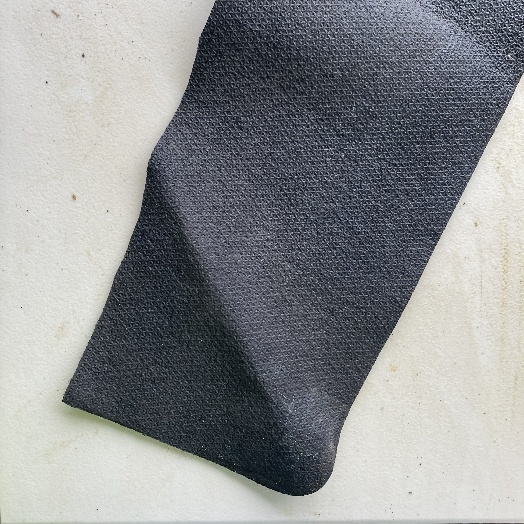
Label: Miscellaneous Trash